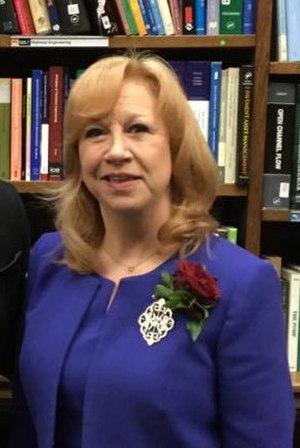
La circonscription de Epping Forest est une circonscription située dans l'Essex, et représentée à la Chambre des Communes du Parlement britannique depuis 1997 par Eleanor Laing du Parti conservateur.
Cette liste présente les 650 membres de la 55ᵉ législature de la Chambre des communes du Royaume-Uni au moment de leur élection le 6 mai 2010 lors des élections générales britanniques de 2010. Elle présente les élus par circonscriptions.